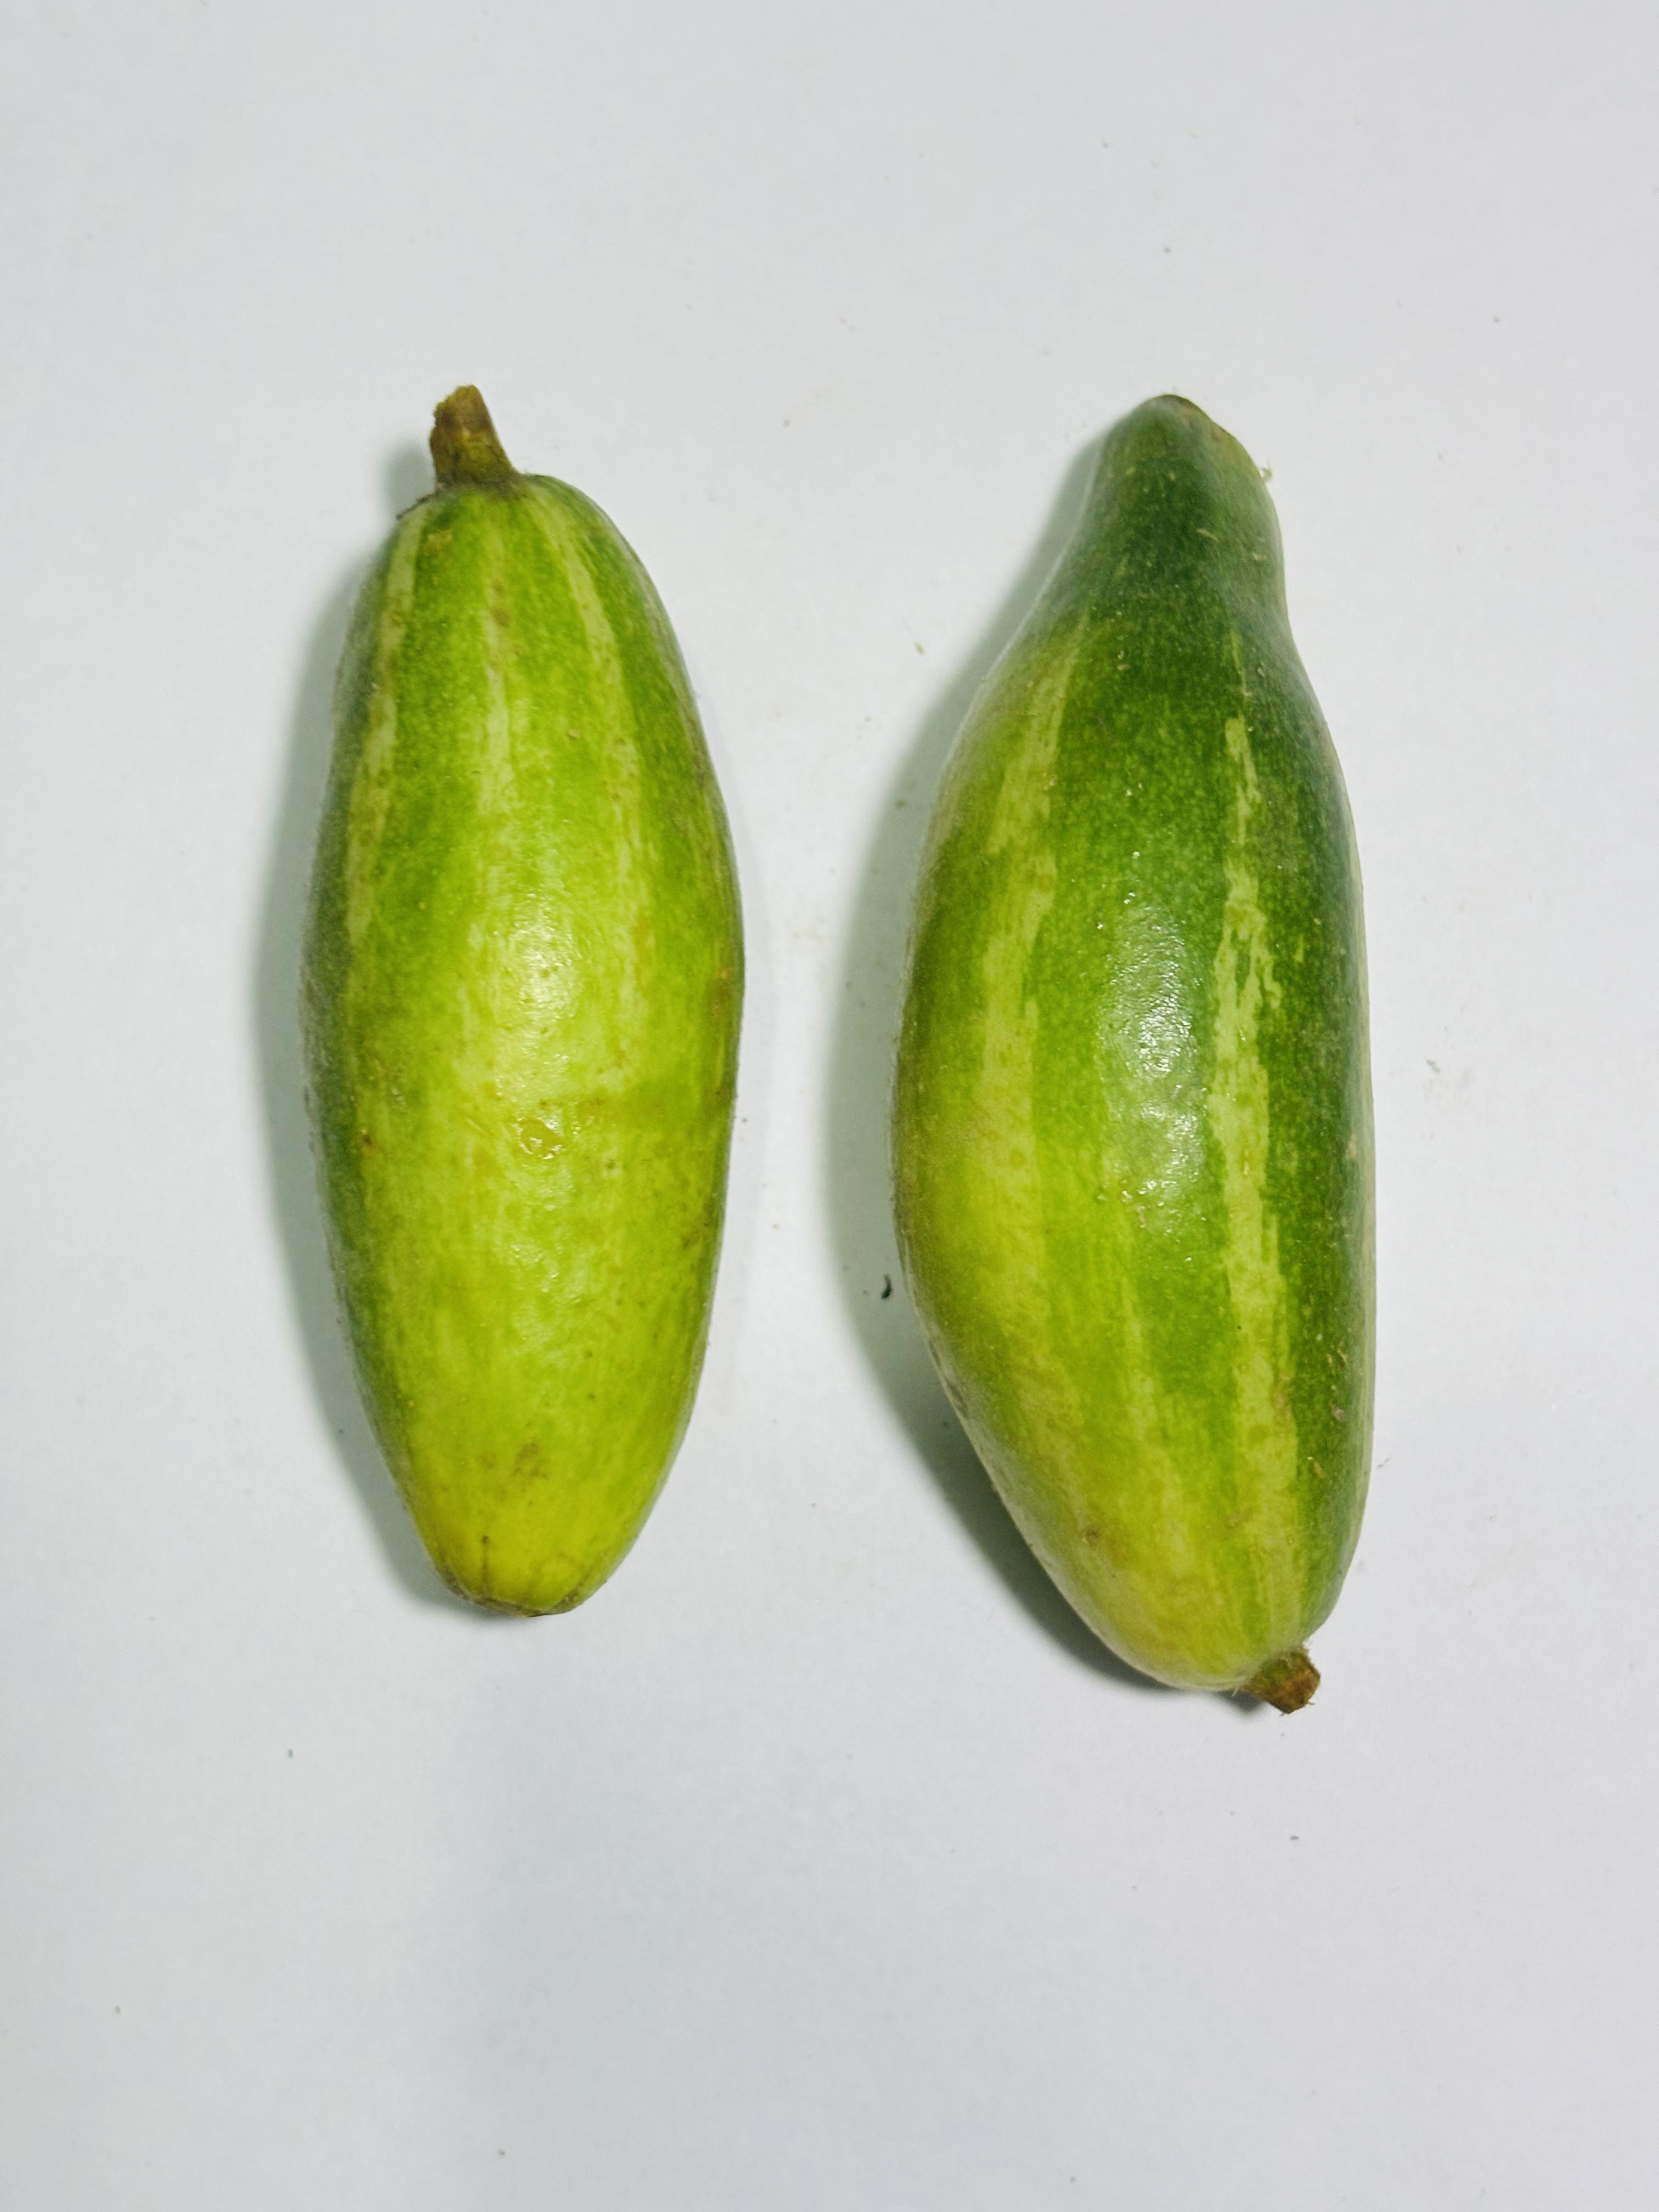
Label: Pointed gourd